Military history of Cambodia

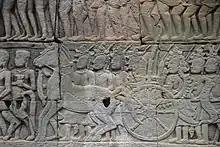
Bas-relief at Bayon temple of female soldiers of Khmer Empire

The Khmer Empire's principal adversaries were the Cham of the powerful kingdom of Champa in modern central Vietnam and to a lesser extent the Pagan Kingdom to the west. Warfare was endemic and military campaigns occurred continuously. The Chams attacked by land in 1177 and again by water in 1178, sacked Angkor twice. The empire quickly recovered, capable to strike back, as it was the case in 1181 with the invasion of the Cham city-state of Vijaya. In 1181 a young nobleman who was shortly to become Jayavarman VII, emerged as one of the great Khmer kings, raised an army and defeated the Chams in a naval battle. After Champa's decline began the rise of Cambodia's new enemies, the Siamese and the Vietnamese.